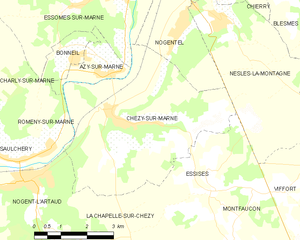
Carte des communes françaises: Chézy-sur-Marne